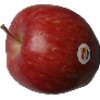
Label: Apple Red 1